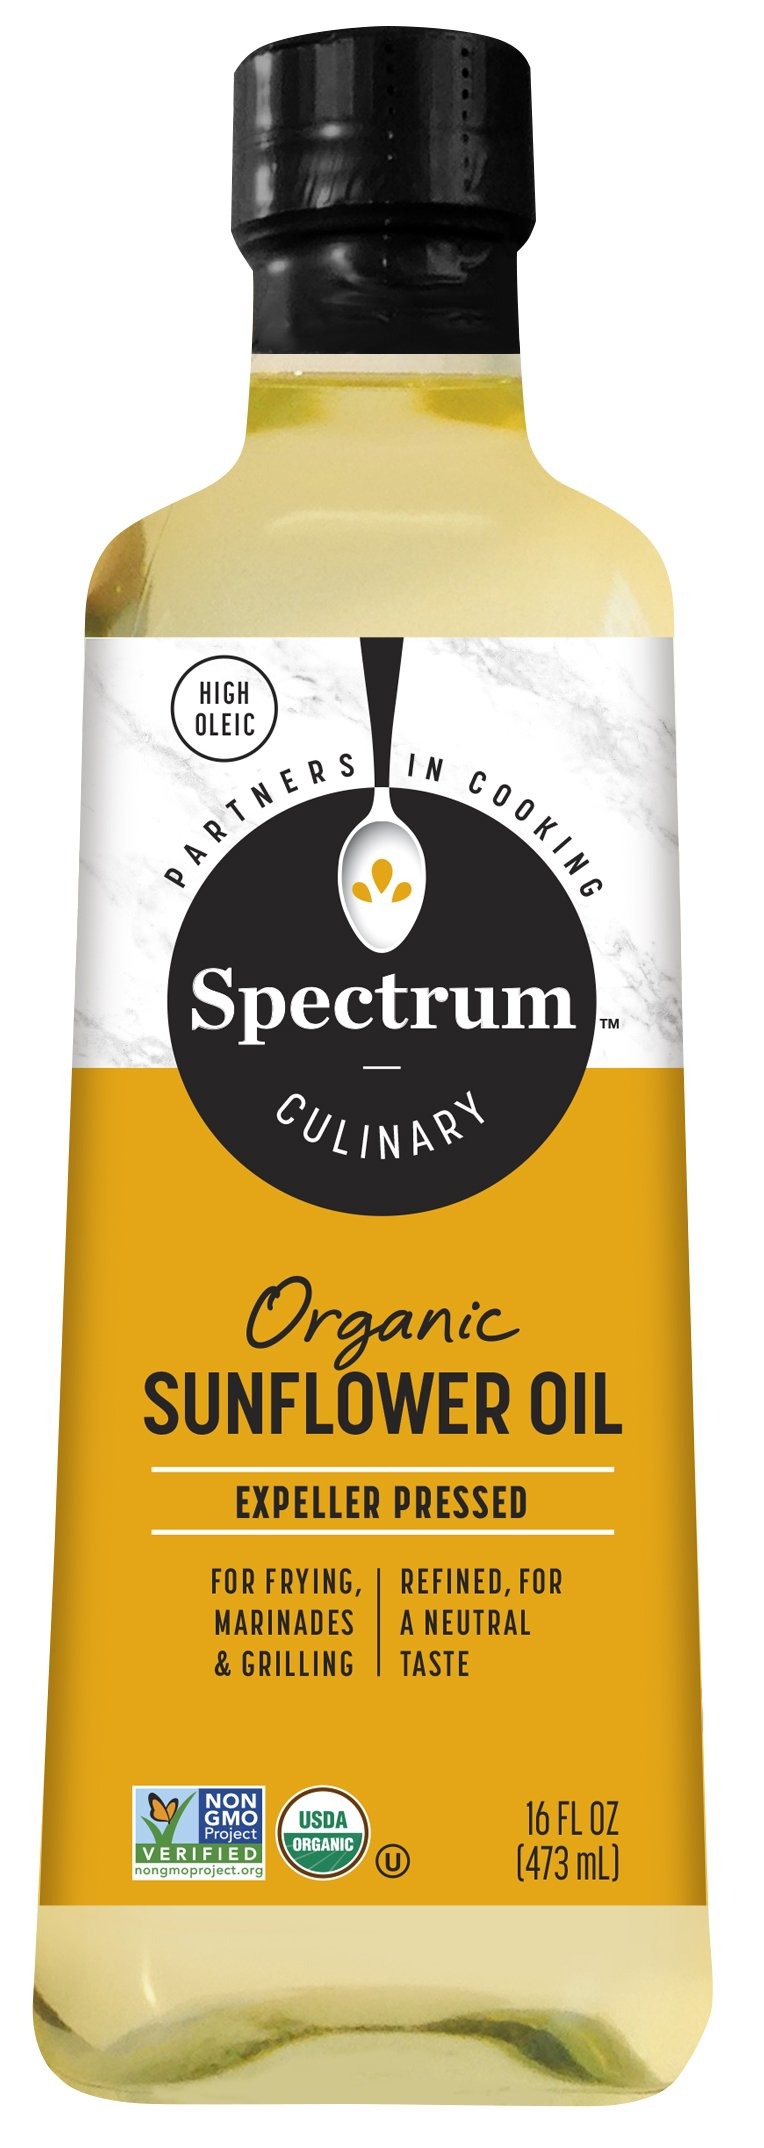
Item Name: Spectrum Organic Sunflower Oil, Refined 16 Oz
Bullet Point 1: For frying, marinades & grilling
Bullet Point 2: Refined for a neutral taste
Bullet Point 3: Expeller pressed high oleic organic sunflower oil
Bullet Point 4: Great for high heat cooking (up to 460 degrees f)
Bullet Point 5: Non-gmo project verified, usda organic, certified kosher by the ou
Value: 16.0
Unit: Fl Oz

Price: 9.73